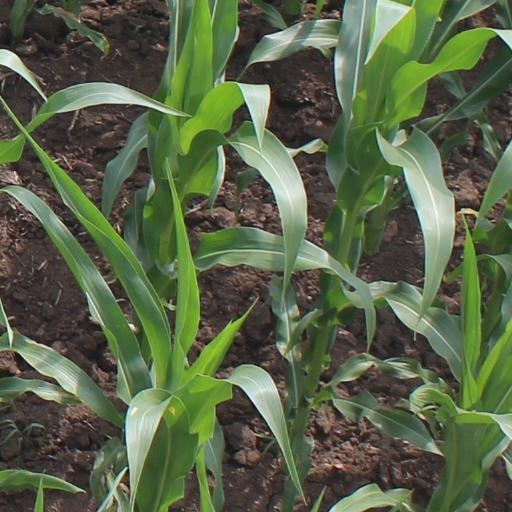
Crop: maize; corn